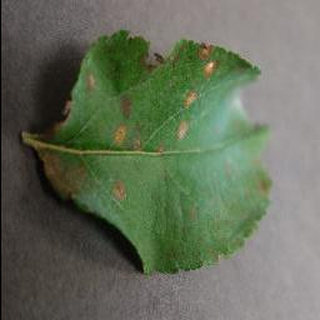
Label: apple_cedar_apple_rust